Beret

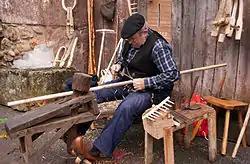
A Cantabrian craftsman wearing a "boina"

In Spain, the beret is usually known as the "boina", sometimes also as "bilbaína" or "bilba". They were once common men's headwear across the north and central areas of the country. The first areas to wear it were the Basque Country, Navarre, Aragon and Castile, but its use spread over rest of Spain during the 19th century.